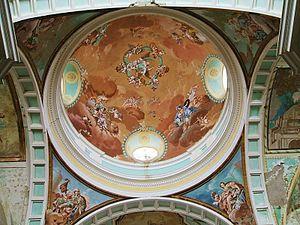
La liste des chartreuses recense, par ordre alphabétique, toutes les chartreuses du monde actuellement habitées ou non par des moniales chartreuses ou moines chartreux.